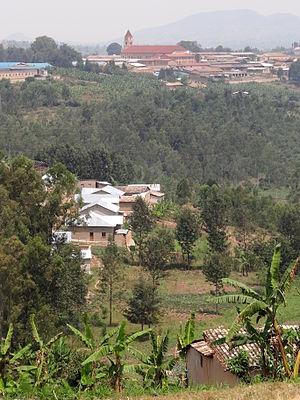
Kabgayi est une localité du Rwanda dépendant de Gitarama située dans la Province du Sud, près de Gitarama, à 40 kilomètres au sud-ouest de Kigali. C'est un haut-lieu du catholicisme, archevêché de 1959 à 1976, qui abrite la cathédrale Notre-Dame-de-l'Immaculée-Conception construite en 1923 et un musée.